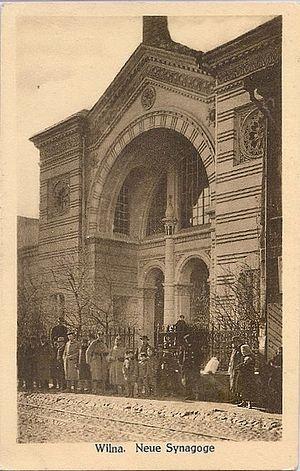
La synagogue chorale de Vilnius, également connue sous le nom de synagogue Tohorat Hakodesh est une synagogue située à Vilnius en Lituanie.